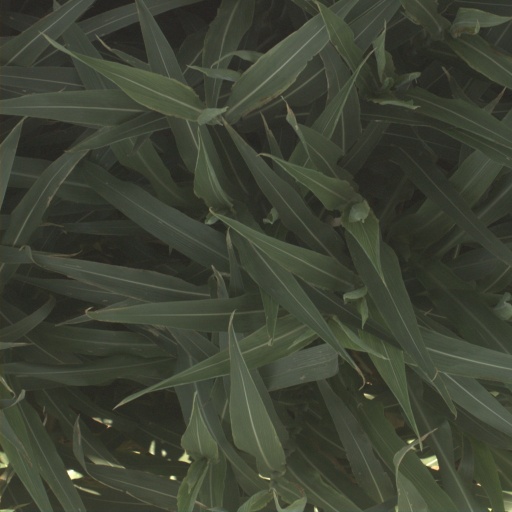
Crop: sorghum